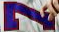
Number: 7